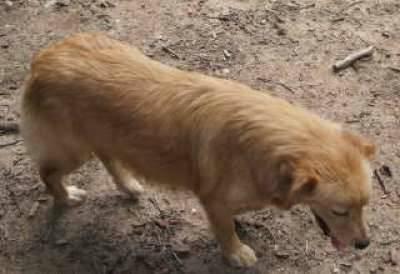
dog